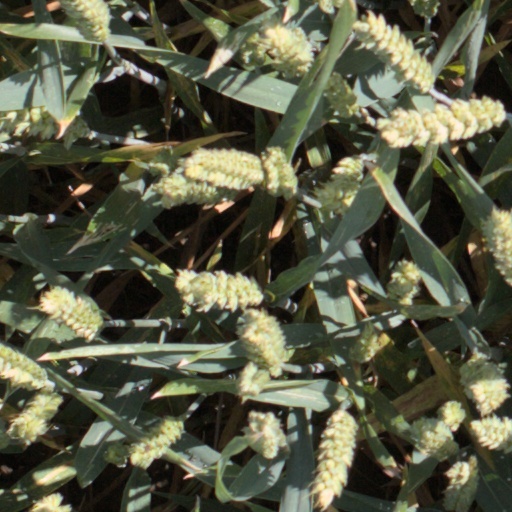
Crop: wheat